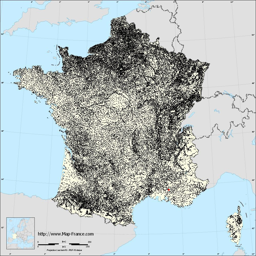
retail business on the municipalities map